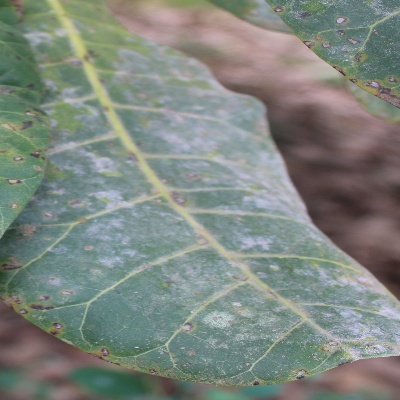
Crop: Cashew
Condition: red rust